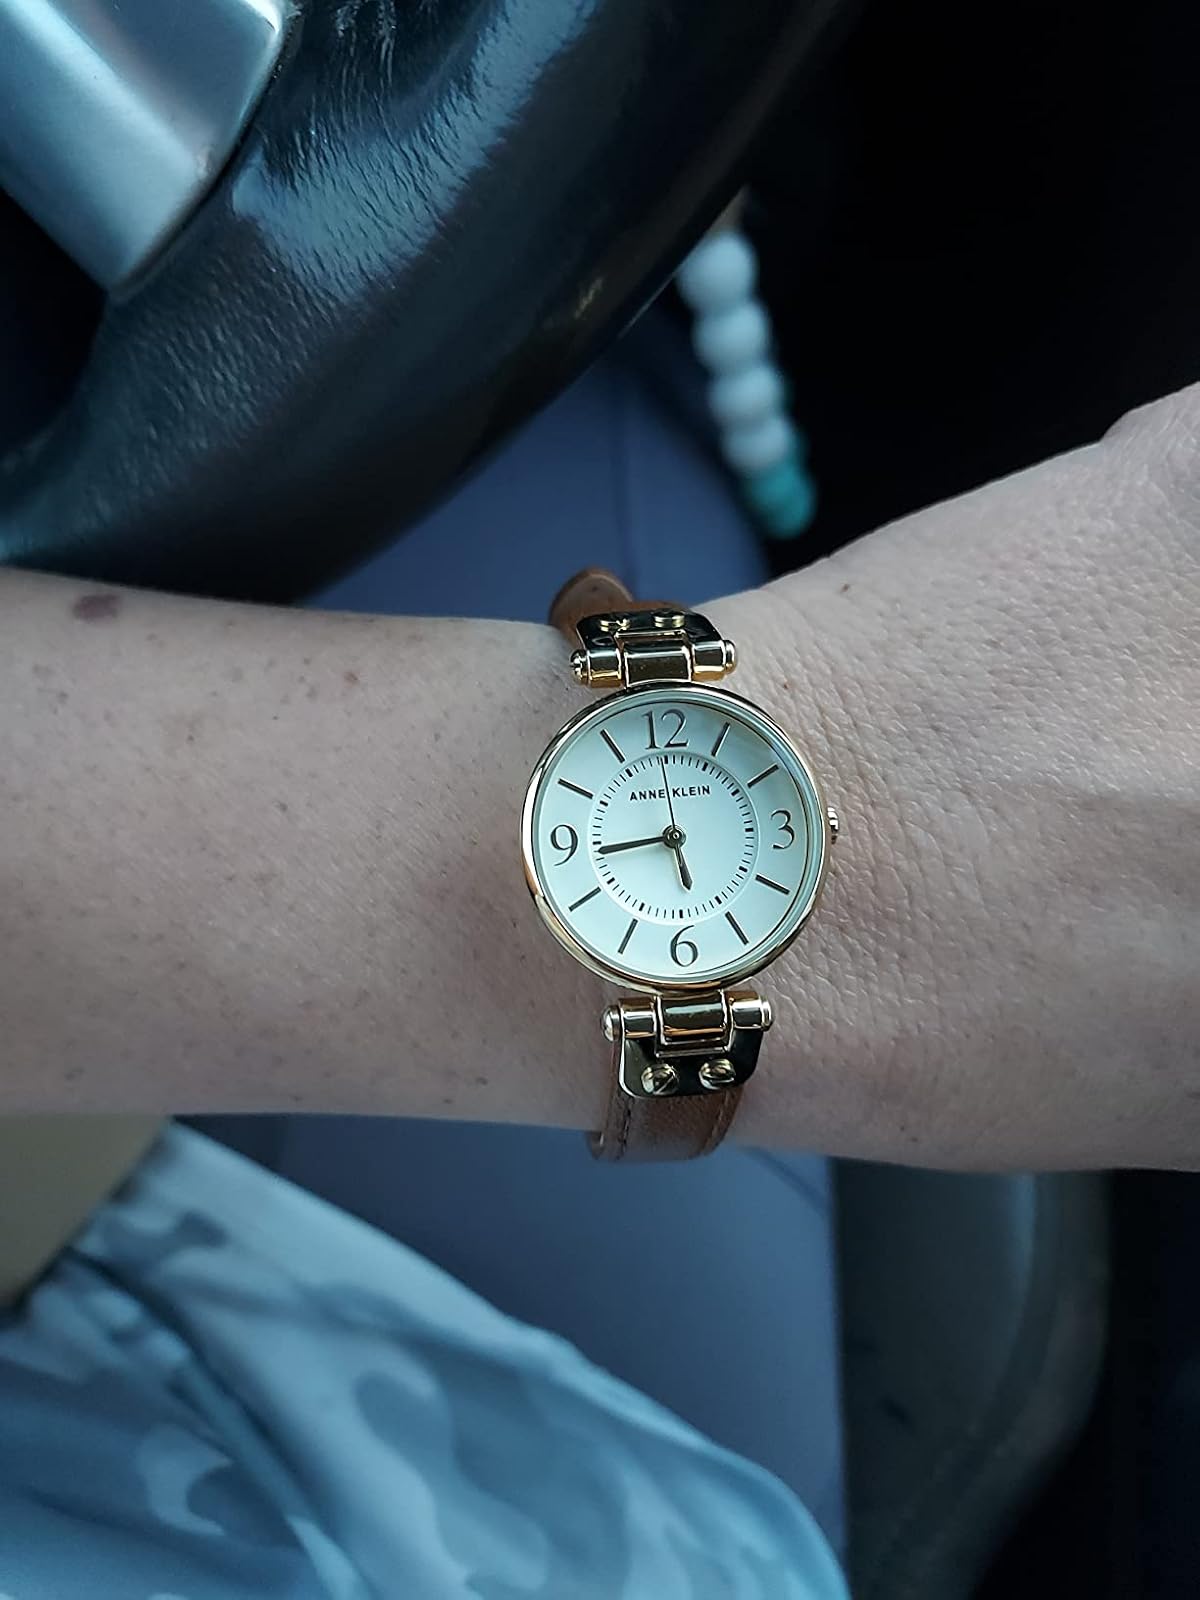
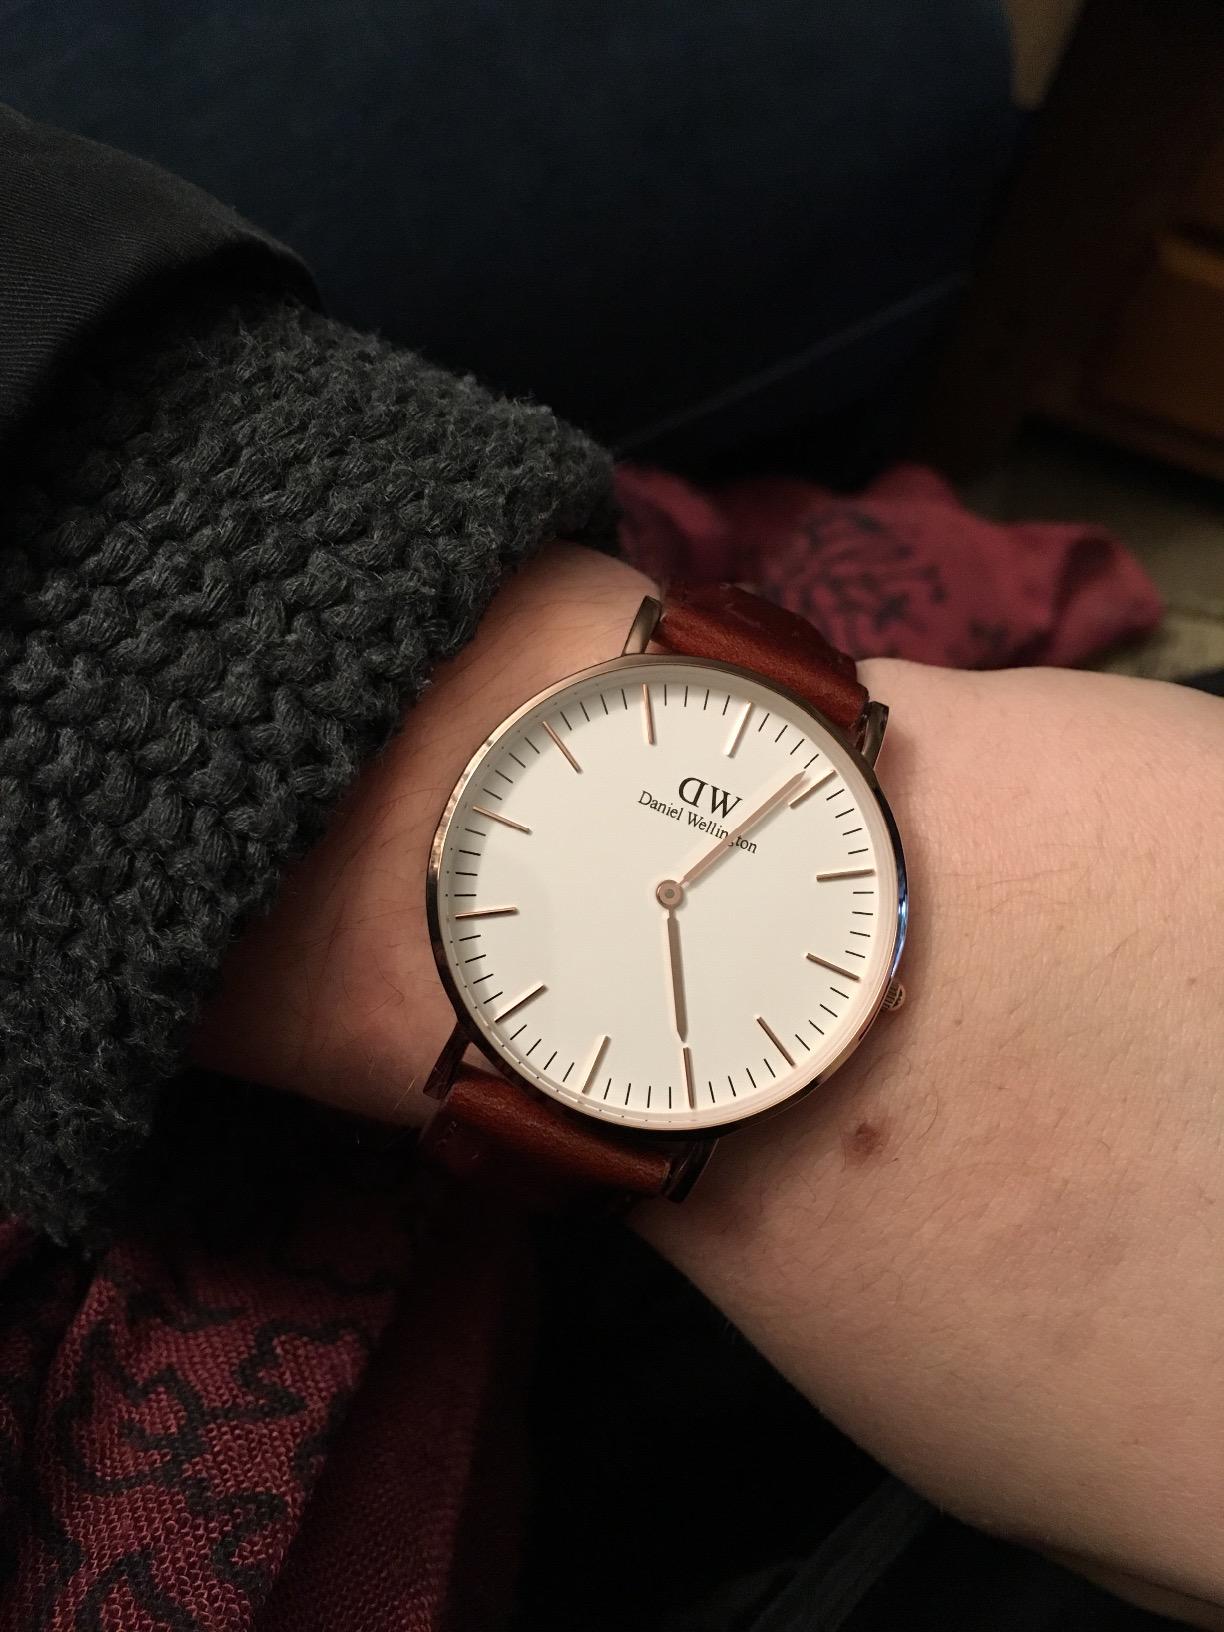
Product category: accessories_watch
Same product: no